Synchronous optical networking

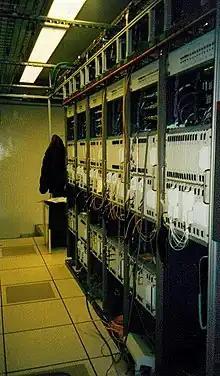
Racks of Alcatel STM-16 SDH add-drop multiplexers

Both SDH and SONET are widely used today: SONET in the United States and Canada, and SDH in the rest of the world. Although the SONET standards were developed before SDH, it is considered a variation of SDH because of SDH's greater worldwide market penetration.